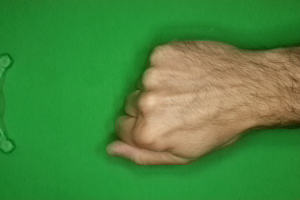
Label: rock